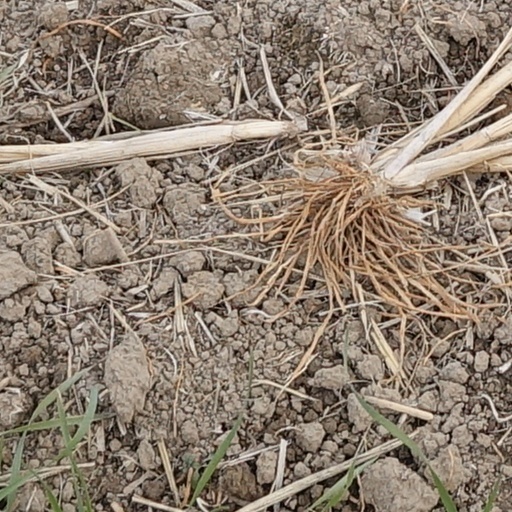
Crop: wheat